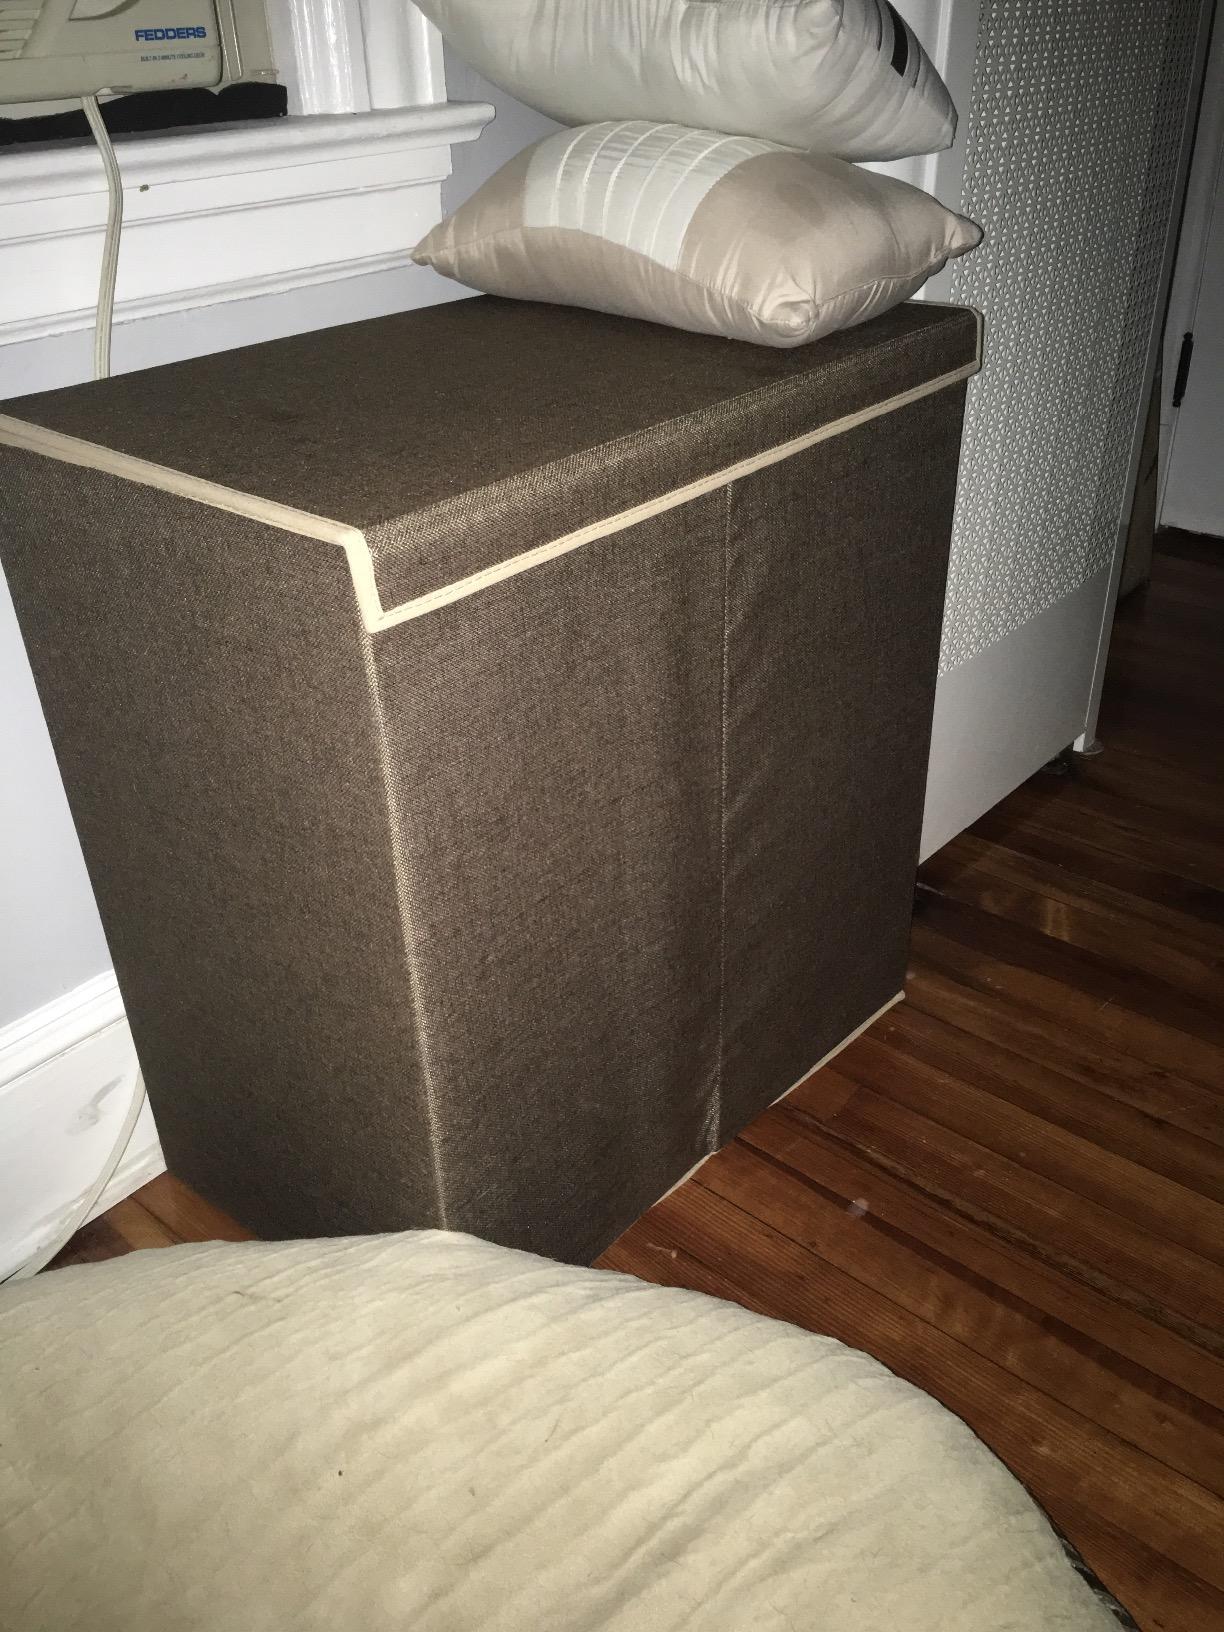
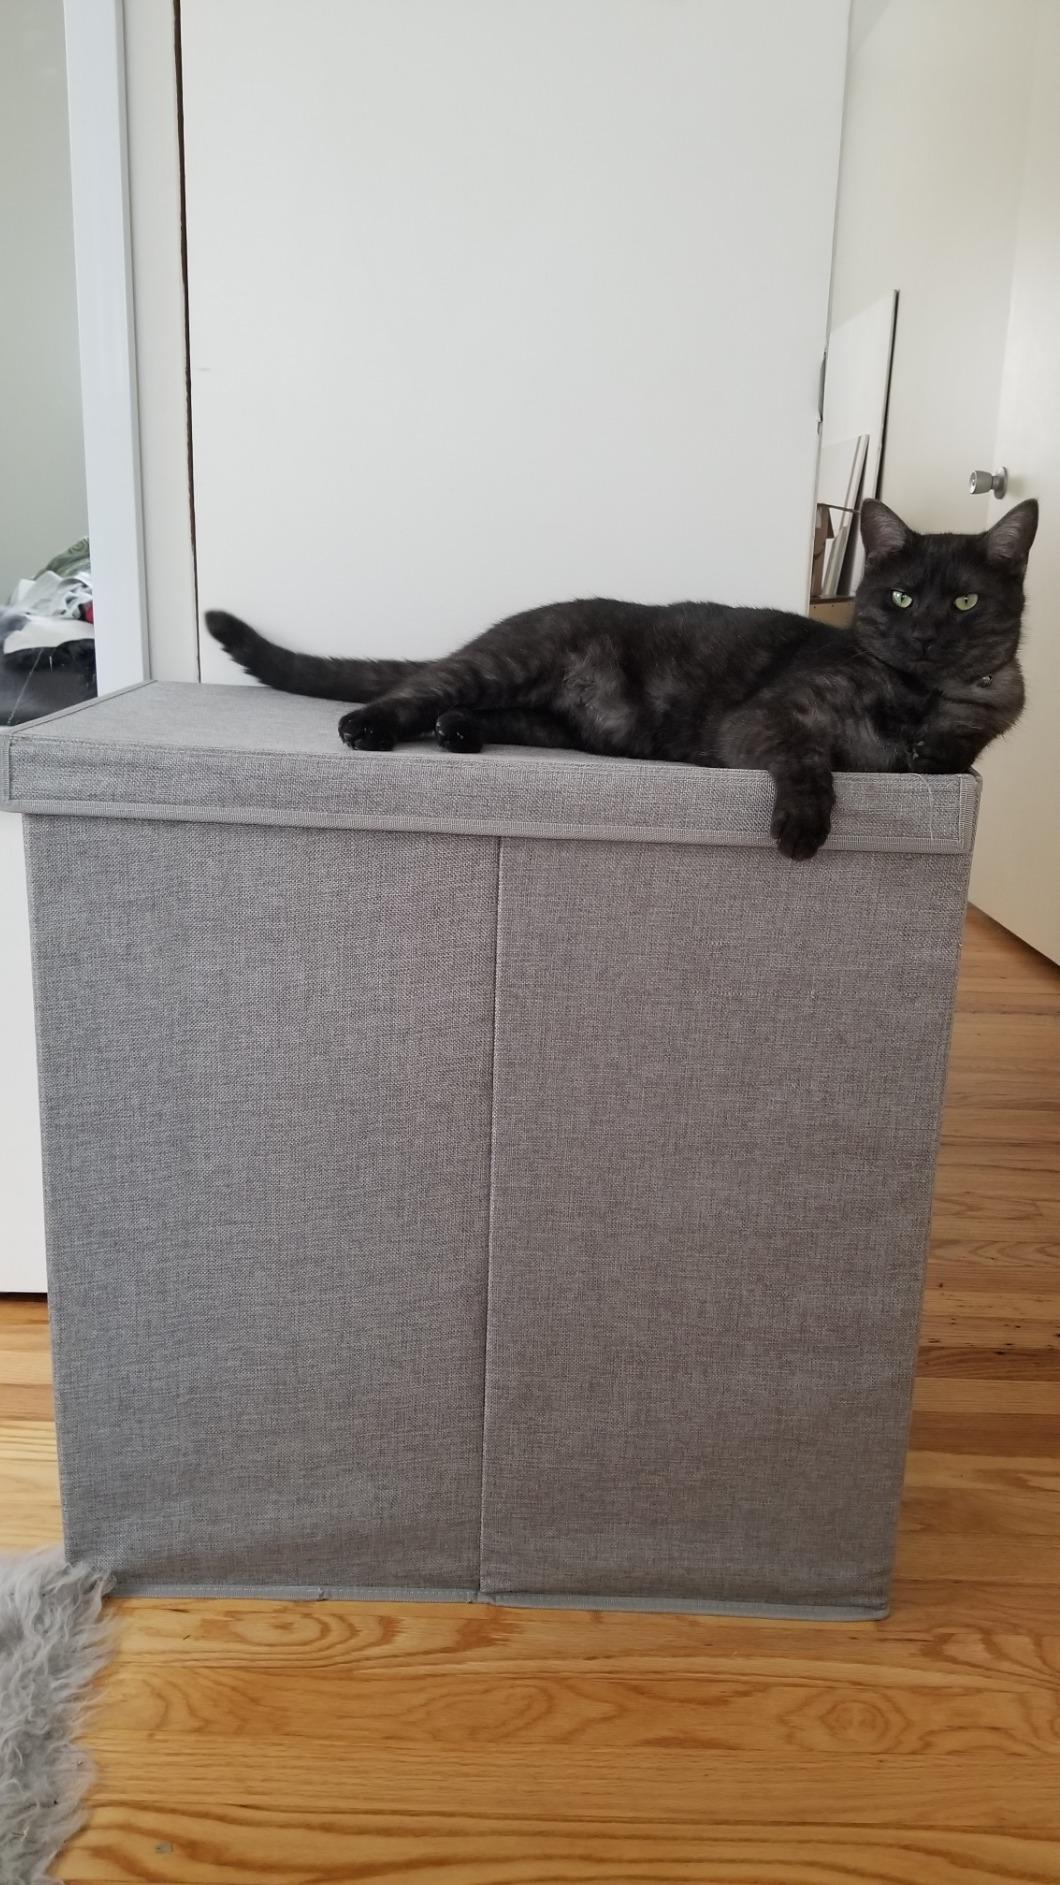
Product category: items_hamper
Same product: no